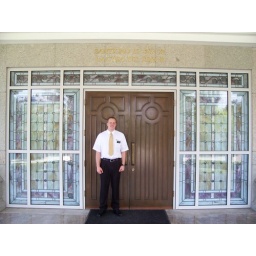
It was really fun standing in front of the doors with the words in Spanish.